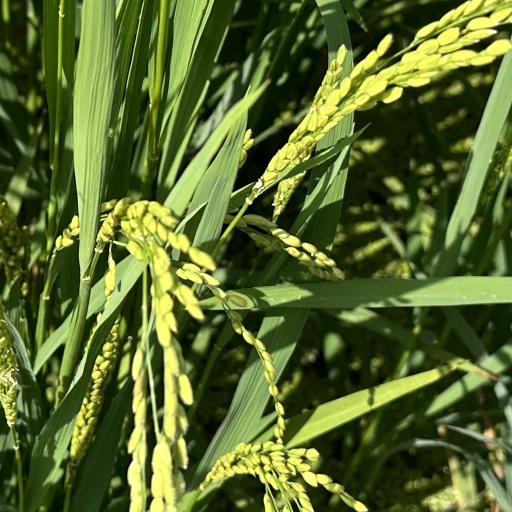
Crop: rice